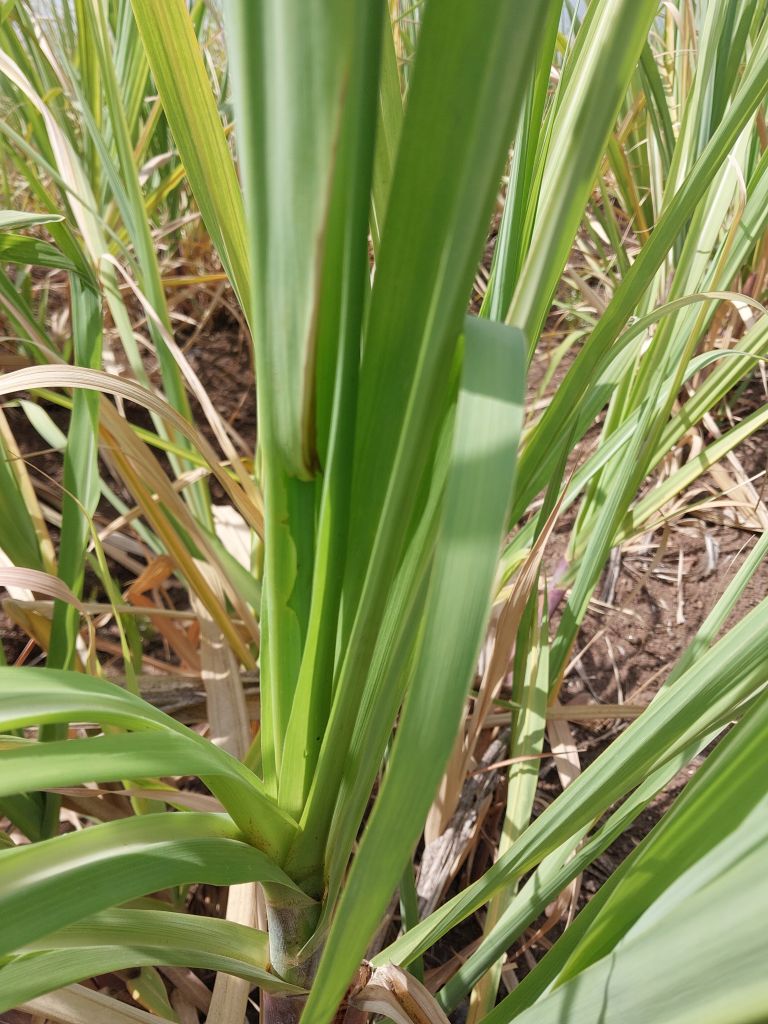
Label: Pokkah Boeng